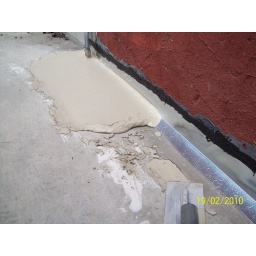
Concrete poured against wall with high point 11/2&amp;quot; tappered away from wall, so water flow away and down the valley.